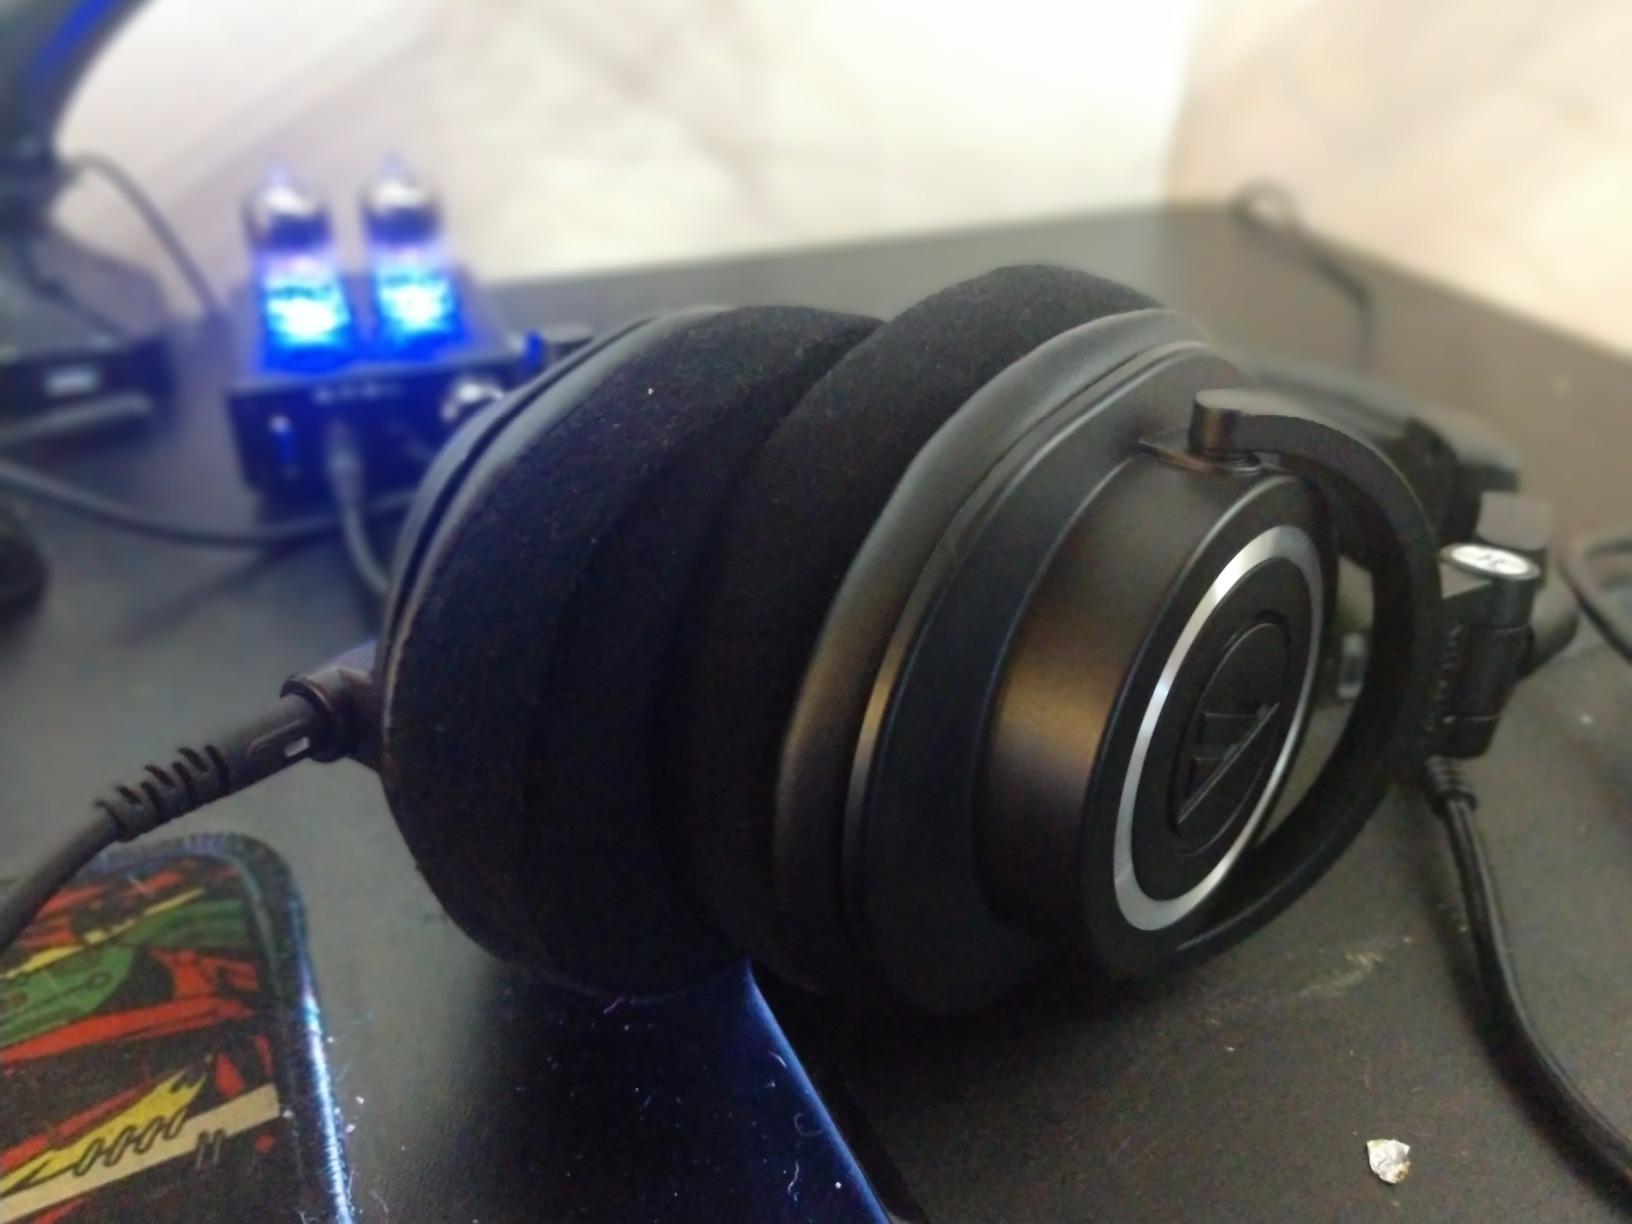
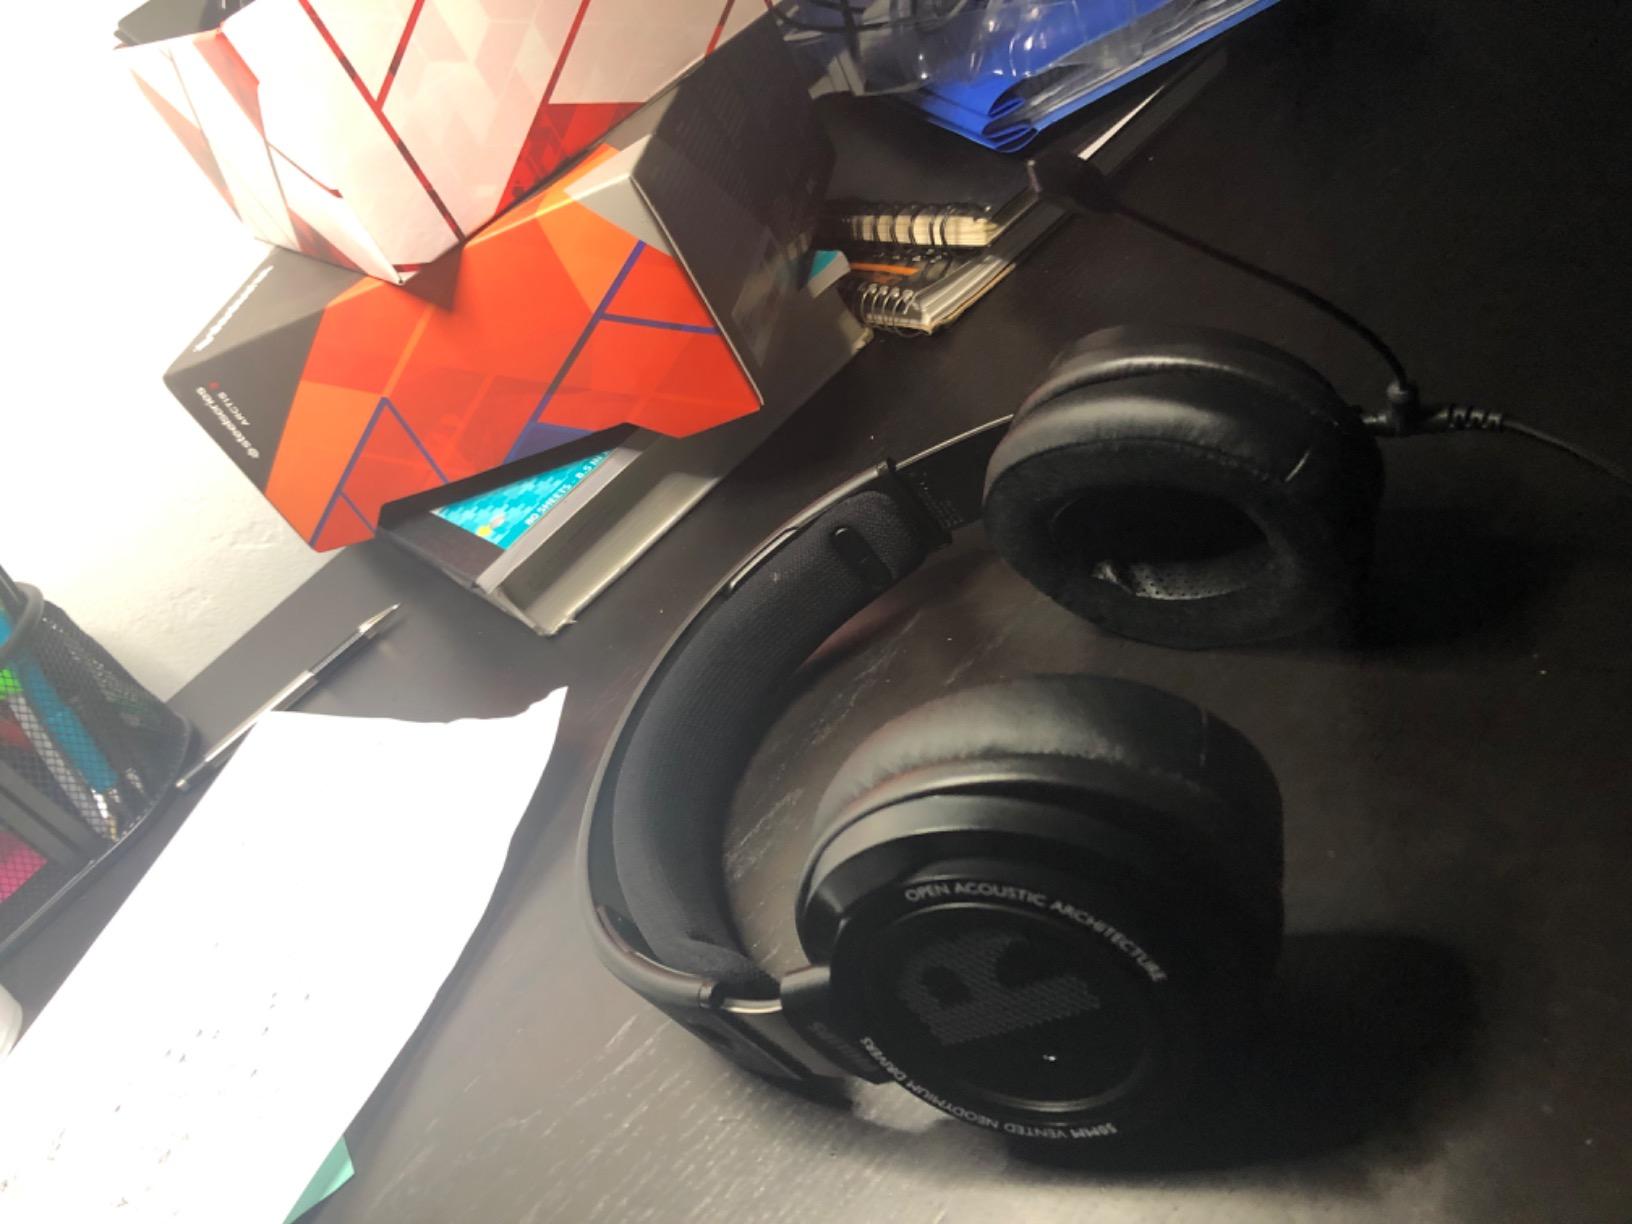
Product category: headphones
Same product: no